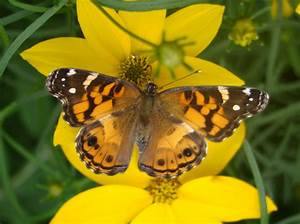
Label: butterfly